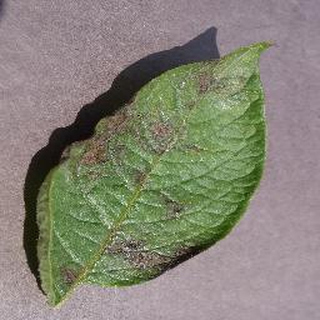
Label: potato_late_blight